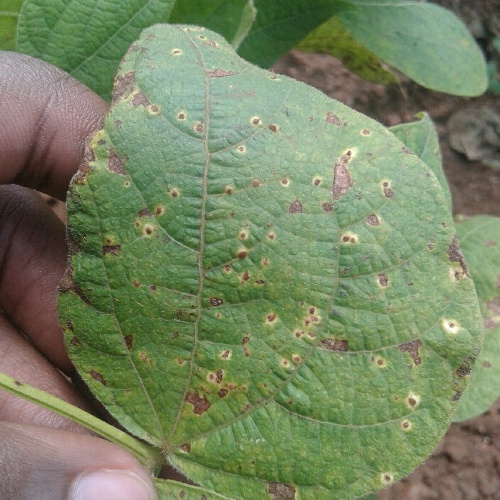
Leaf condition: bean_rust